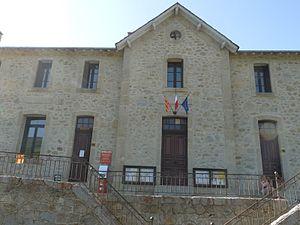
Mairie d' Ayguatébia, Pyrénées-Orientales, France
Ayguatébia-Talau est une commune française créée en 1983, située dans le département des Pyrénées-Orientales.